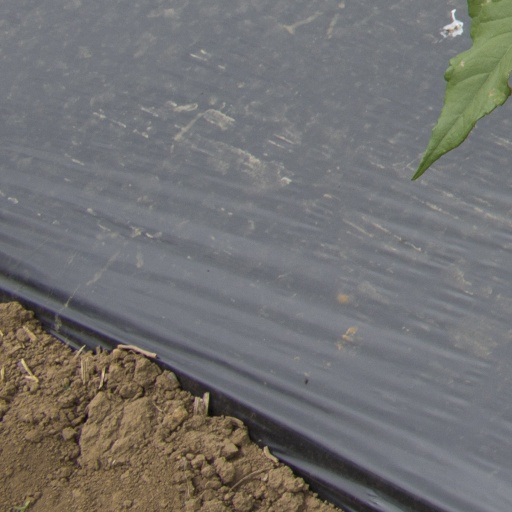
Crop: Jerusalem artichoke